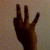
The image shows a hand gesture representing the number 9 in Indian Sign Language.